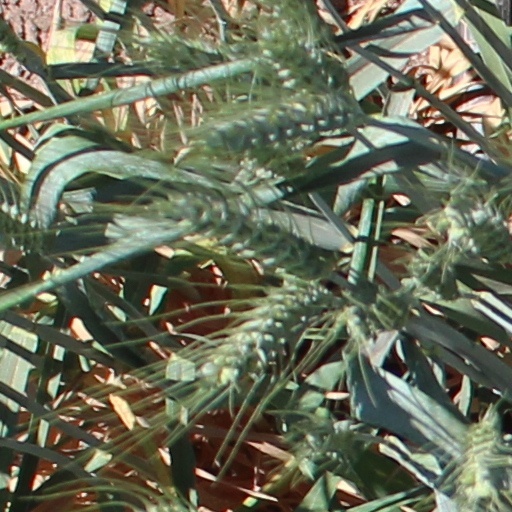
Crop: wheat